Sundance Resort

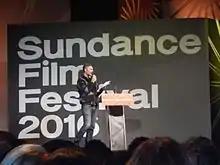
Taika Waititi at the Sundance Film Festival in 2016

The U.S. Film Festival, first held in 1978, was organized by the Sundance Institute from 1985 onward. In 1991, the name was officially changed to the Sundance Film Festival. Redford hosted the 1985 festival, the first under the auspices of Sundance. He was reluctant to take control of the festival, and in its early years, it was "regarded by many [film] distributors as toxic". However, the 1989 festival gained wider recognition after its showing of Steven Soderbergh's "Sex, Lies, and Videotape". Although it has increased in popularity, the film festival has maintained its support of the making and distribution of indie films.